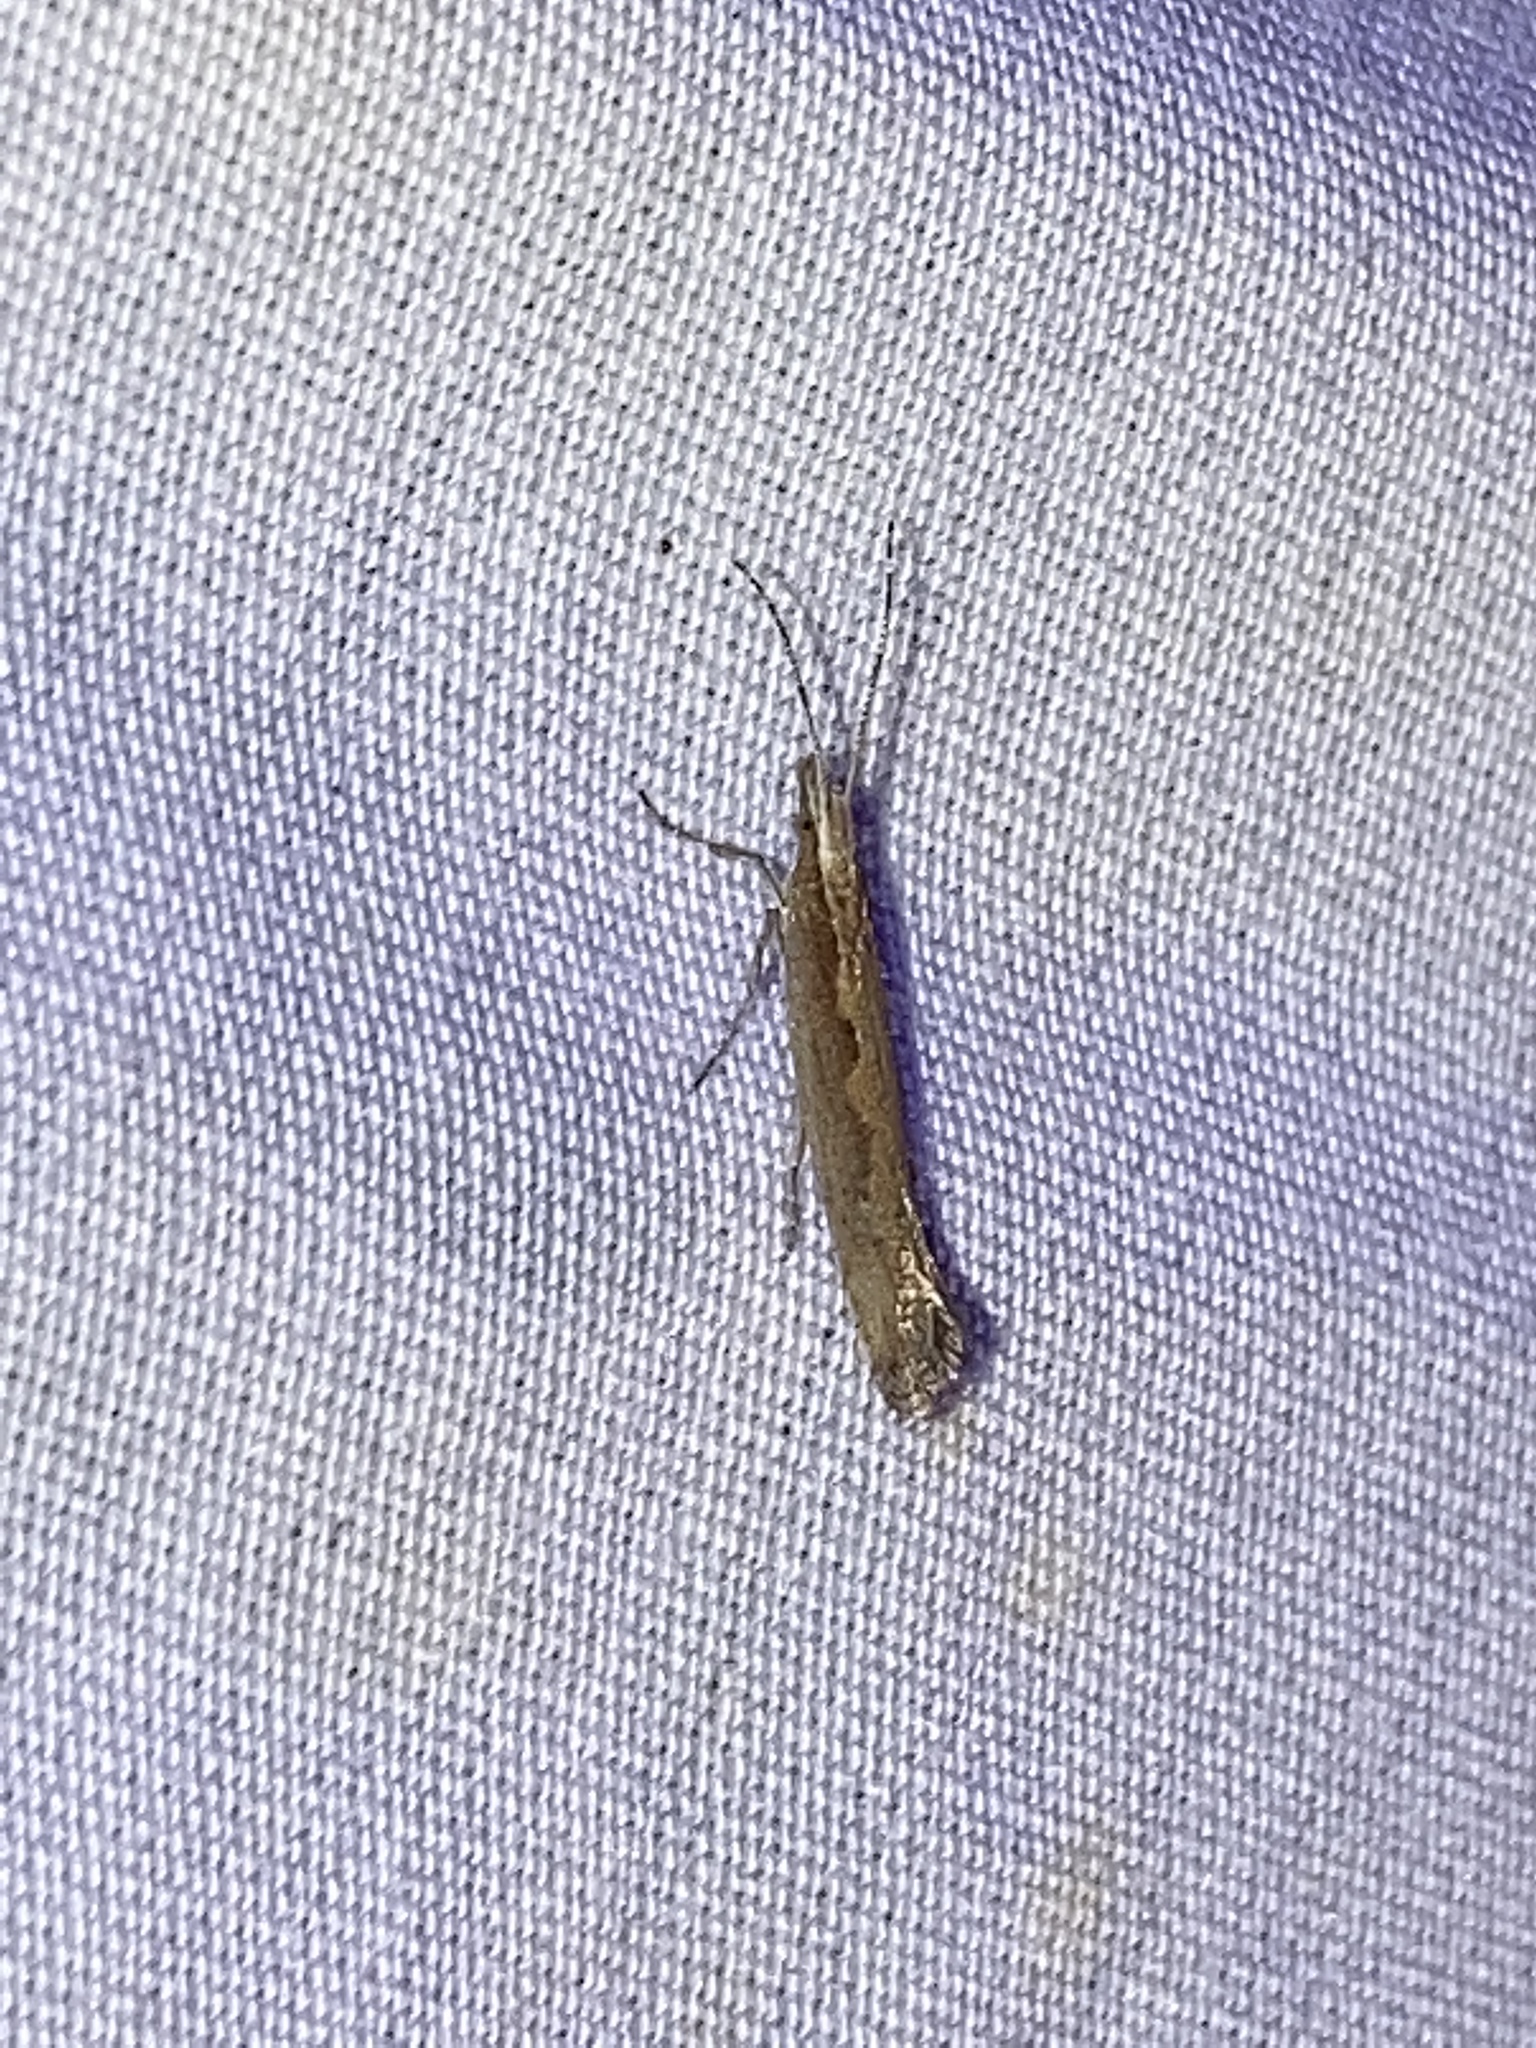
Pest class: diamondback_moth